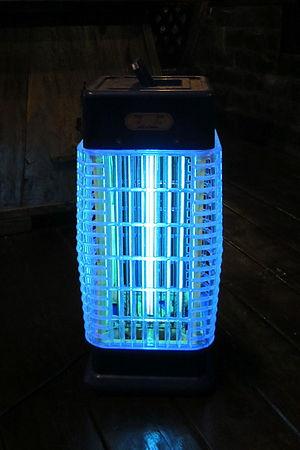
Une lampe anti-insectes a pour but d'attirer et de tuer les insectes volants considérés comme nuisibles.